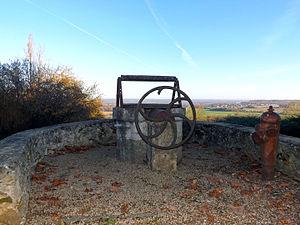
Puits communal de Banos, Landes, France Occitan